Arlington Million Trophy

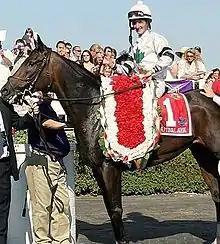
Each year a garland of "Million Dollar Flowers" are draped around the winner.

Richard Duchossois has started several traditions run in relation to the race. The first is right after the race is run, Mr. D. will pass out dozens of flutes of champagne and toast the winners just before watching the replay on the jumbotron. Then the trophies are passed out by Chairman Emeritus of Arlington Park Richard Duchossois and then interviews and commentaries are made.